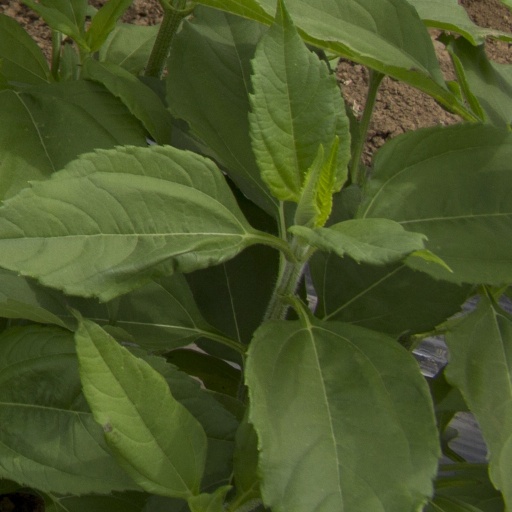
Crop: Jerusalem artichoke